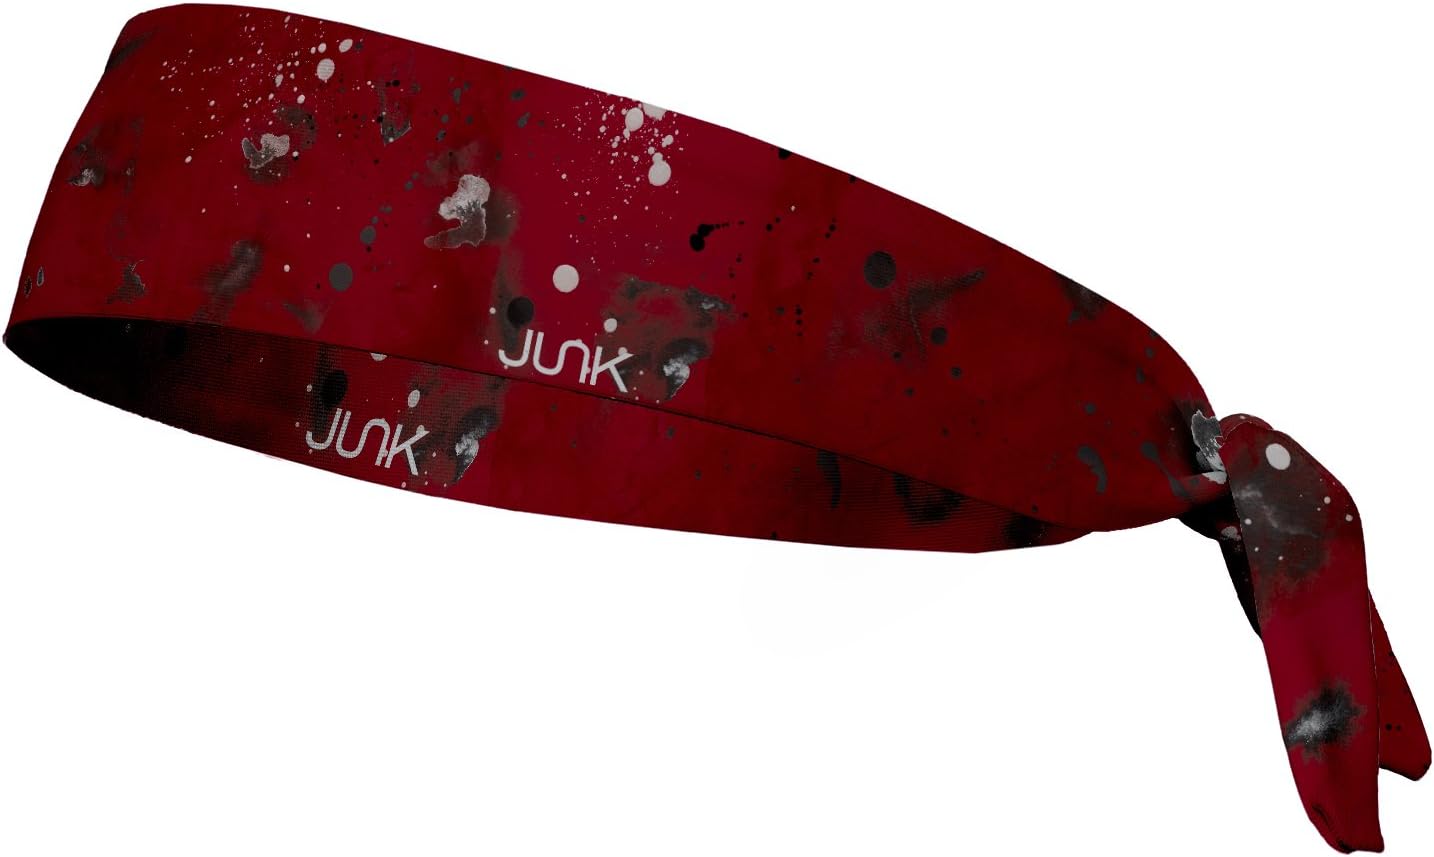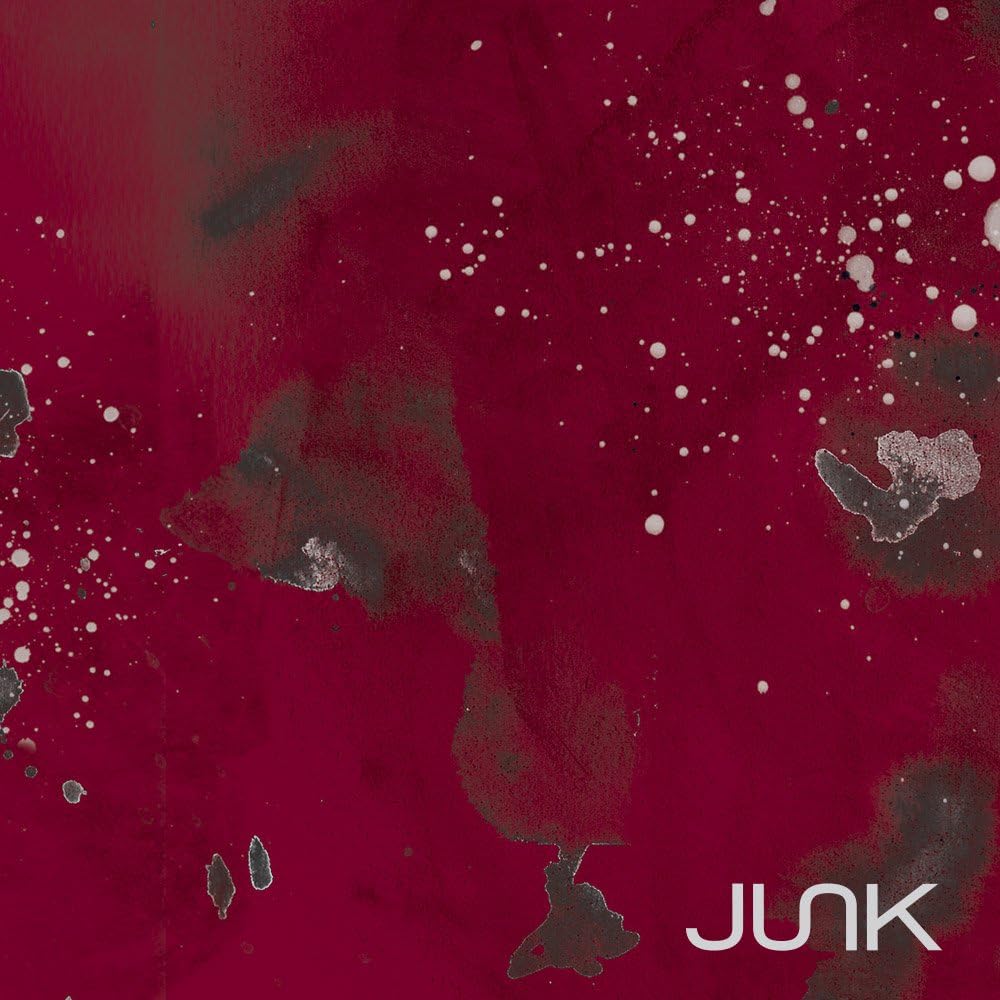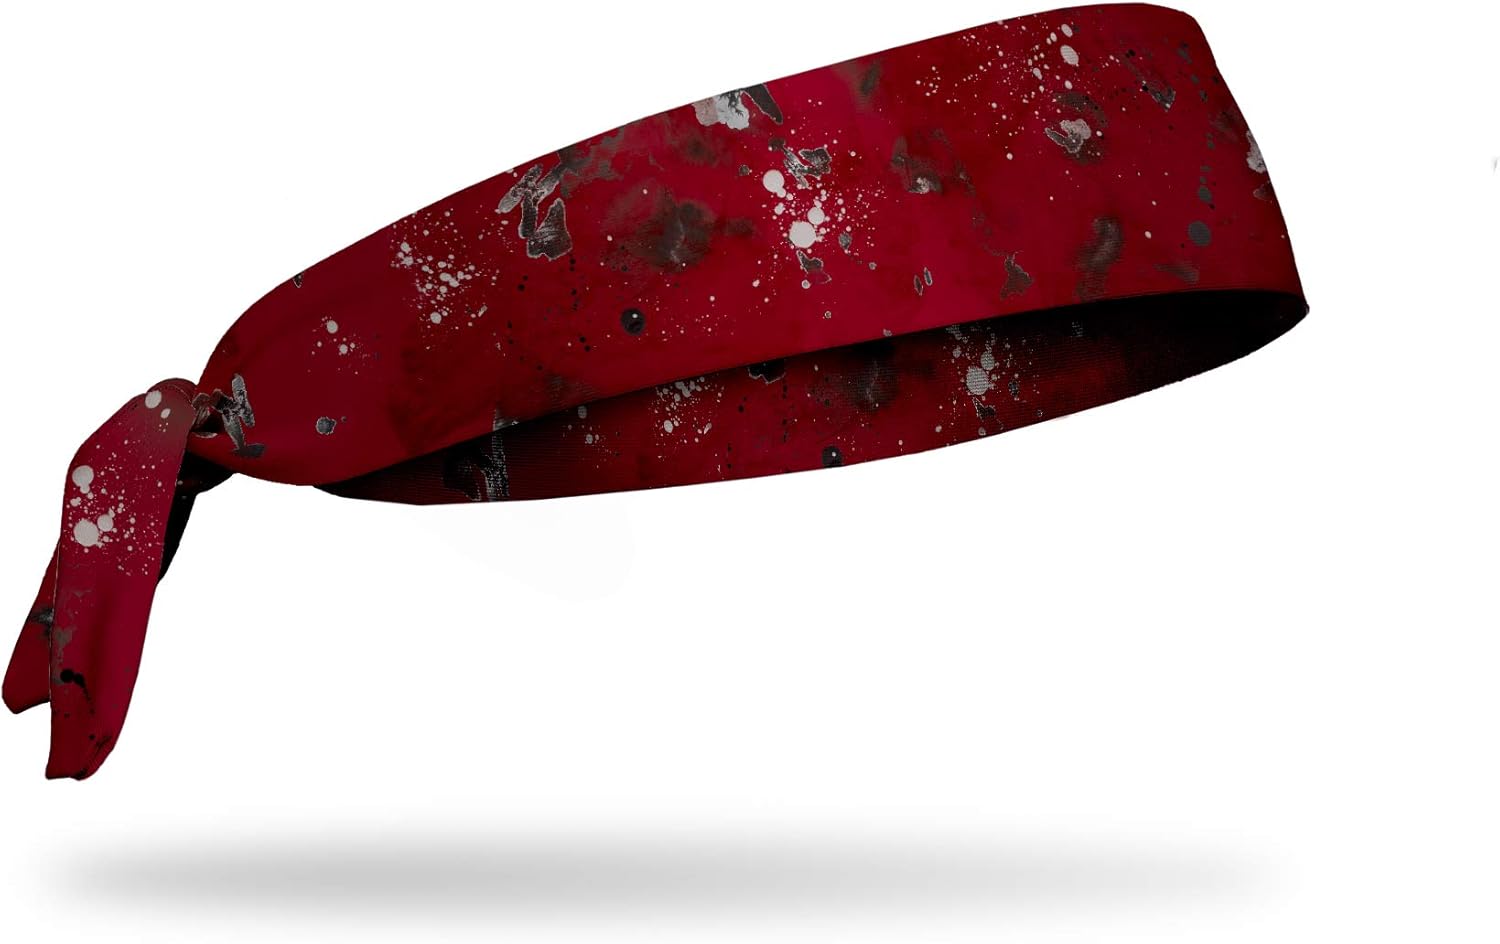
JUNK Brands Flex Tie Acidic Headband, Regular
Category: Sports & Outdoors
There's a slow grind that acid takes on a surface conducive to its power. As the effervescent Scorch takes aim, colors and Sounds and energy is committed in beautiful harmony to its destruction! find your destruction in this design printed on technical jersey fabric that wicks moisture, dries quick and feels great. From yoga, to cross fit, to Football, this lightweight Pro sport headband is awesome, stays securely in place, wicks moisture, dries quick and feels great! Junk is a performance line of headbands, manufactured in the USA of premium fabrics for athletes by athletes.
Features: Keeps hair back and out of the way | Breathable, soft, and cool against the skin | Wicking finish to help pull sweat away from the skin and quickly dry | Optimal for working out | Machine washable